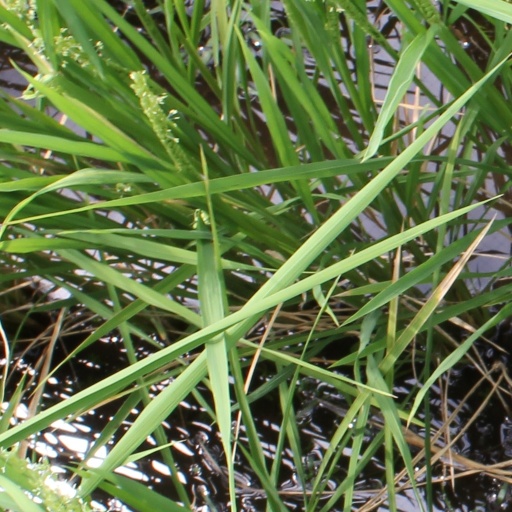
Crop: rice